History of climate change science

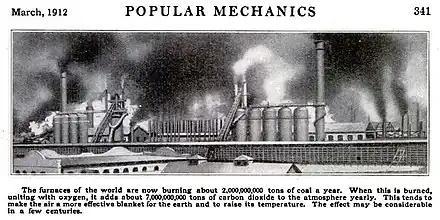
The impact of the greenhouse effect on climate was presented to the public early in the 20th century, as succinctly described in this 1912 "Popular Mechanics" article.

Arrhenius's calculations were disputed and subsumed into a larger debate over whether atmospheric changes had caused the ice ages. Experimental attempts to measure infrared absorption in the laboratory seemed to show little differences resulted from increasing levels, and also found significant overlap between absorption by and absorption by water vapor, all of which suggested that increasing carbon dioxide emissions would have little climatic effect. These early experiments were later found to be insufficiently accurate, given the instrumentation of the time. Many scientists also thought that the oceans would quickly absorb any excess carbon dioxide.